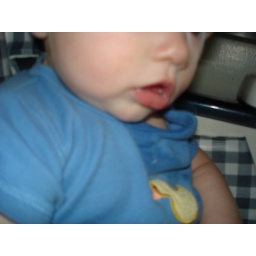
leo in duck shirt